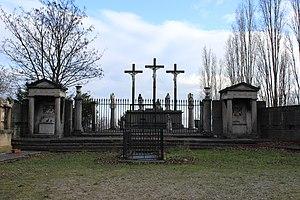
Calvaire de l'église Saint-Irénée à Lyon.